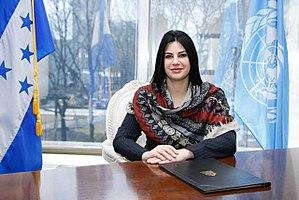
"Mary Elizabeth ""Lizzy"" Flores Flake est une avocate, diplomate et femme politique hondurienne, née le 6 décembre 1973 à Tegucigalpa. Elle est la fille de l'ancien président du Honduras Carlos Flores.